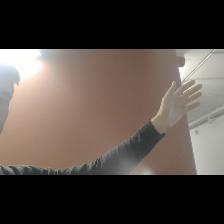
Label: Human